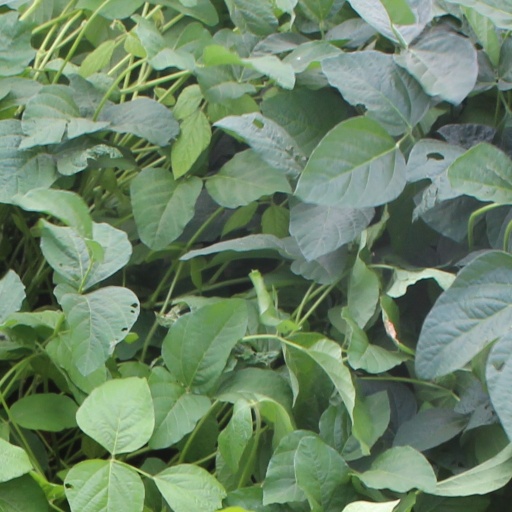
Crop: soybean